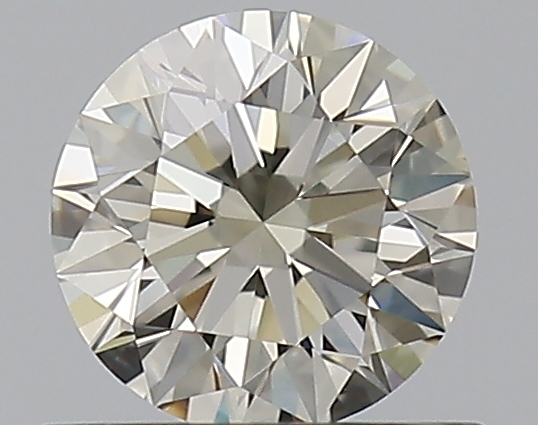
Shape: round
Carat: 0.53
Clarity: VVS2
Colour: M
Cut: EX
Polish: EX
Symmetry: EX
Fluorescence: F
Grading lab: GIA
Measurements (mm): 5.2 x 5.23 x 3.21